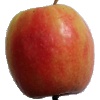
Label: apple_pink_lady